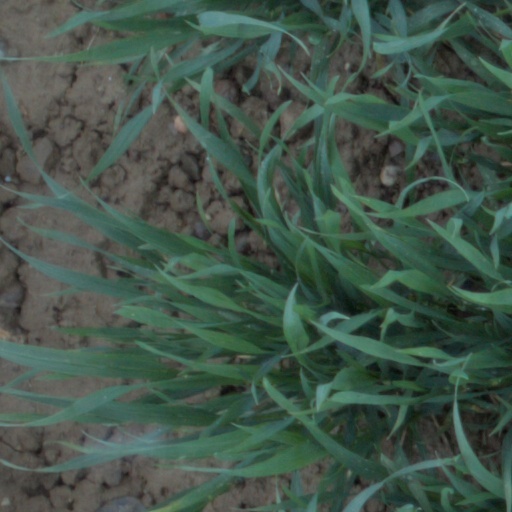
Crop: wheat